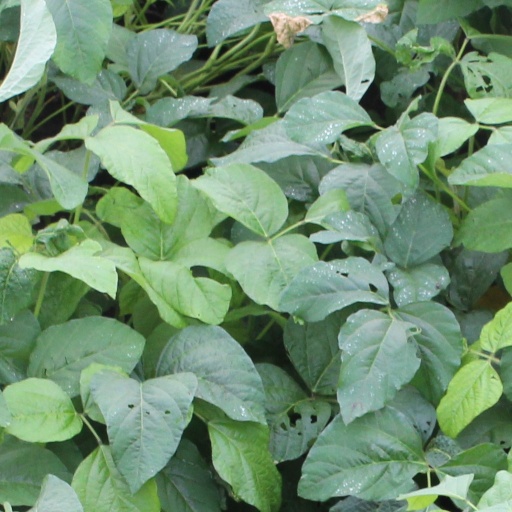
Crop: soybean